Connie Francis

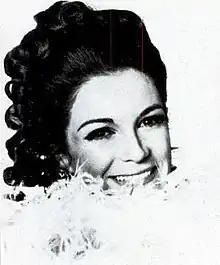
Francis,

Francis returned to San Remo in 1967 to present "" with her team partner Bobby Solo. In the U.S., however, "Time Alone Will Tell", Francis's cover version of Sanremo's 1967 winning entry "" which had been presented by Iva Zanicchi and Claudio Villa, peaked at number94 on Billboard's Hot100 and at number14 on "Billboard's" AC charts.